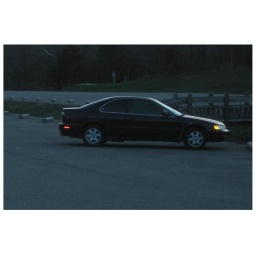
my car in the parking lot. elephant rock national park